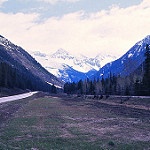
Scene: Outdoor